Kang Full

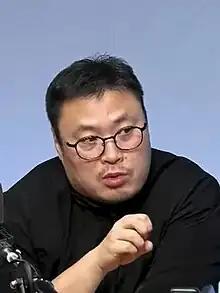
Kang in 2023

Kang Do-yeong (born December 7, 1974), better known as Kang Full or Kang Pool, is a South Korean webtoon artist and screenwriter. Kang began his career as a cartoonist in 1997, serializing comic reviews in Yeongseo Newspaper, then in 2002, began publishing his cartoons on his personal website. He is one of the first-generation webtoon artists in South Korea.